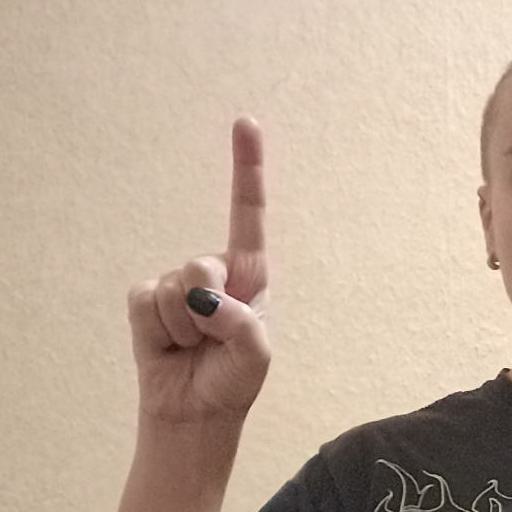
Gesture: one